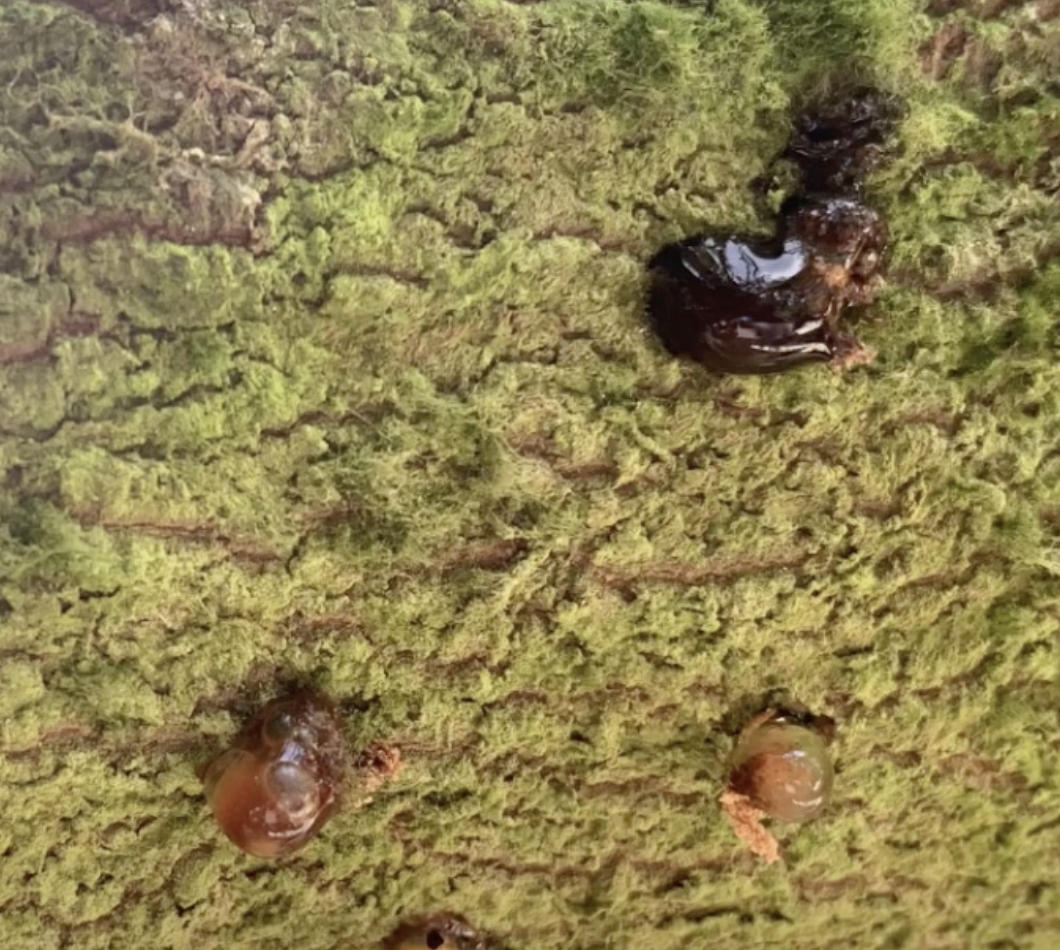
Label: stem_cracking_ gummosis